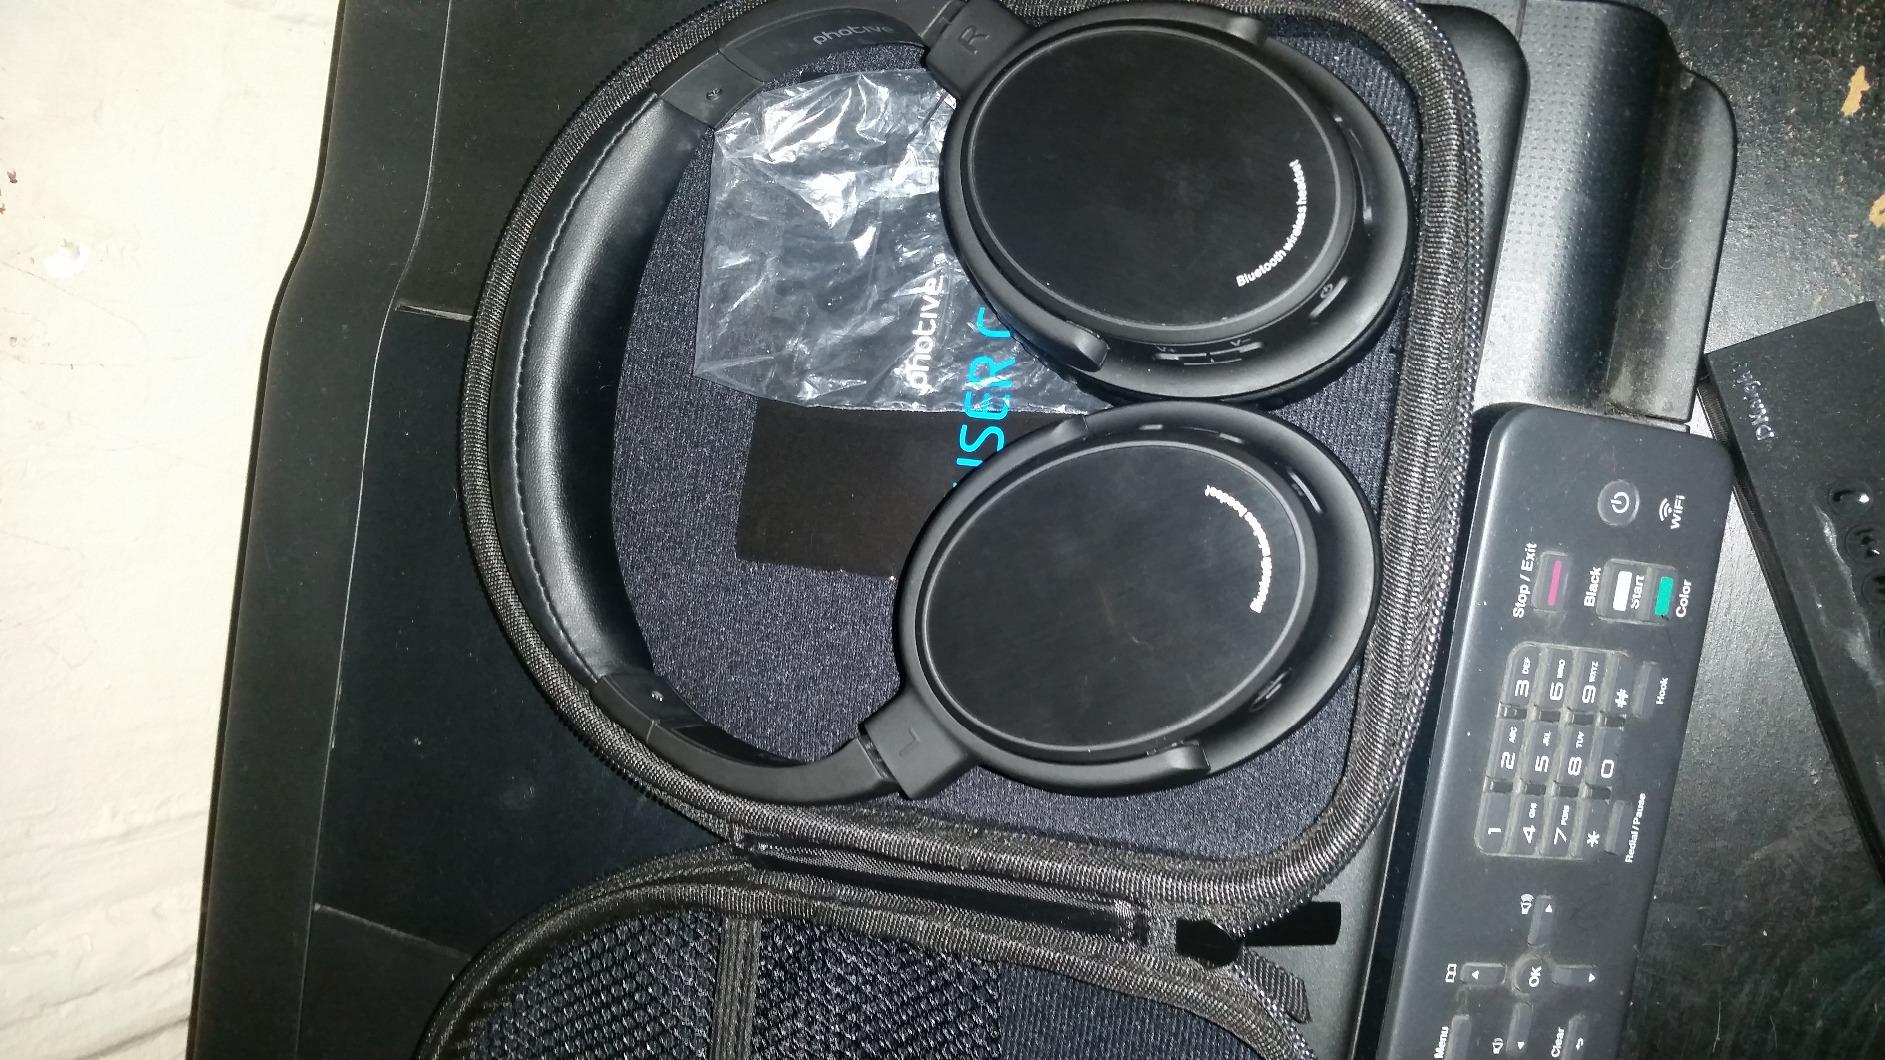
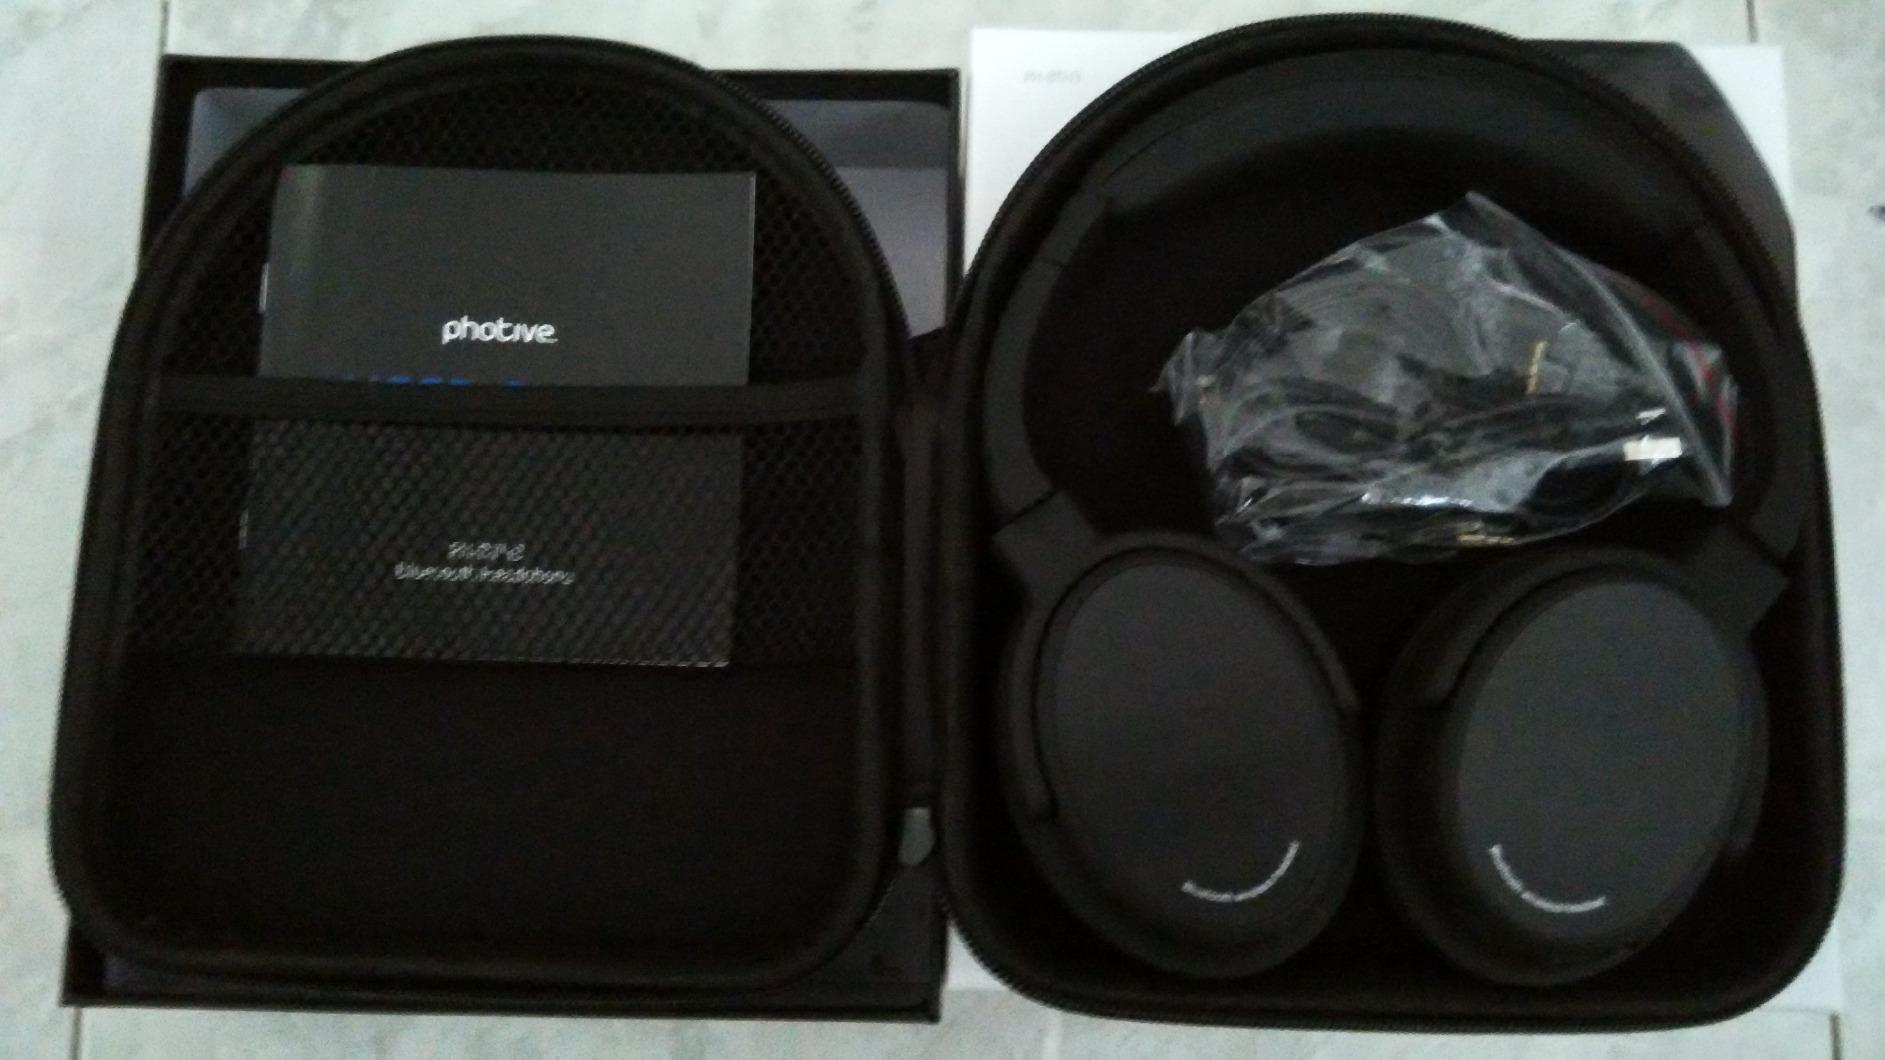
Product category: headphones
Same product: yes